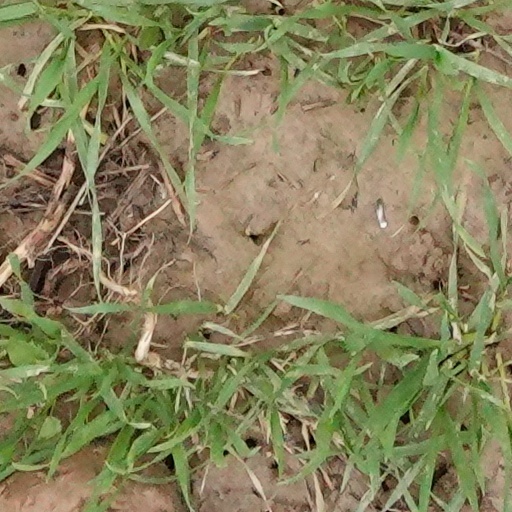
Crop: wheat